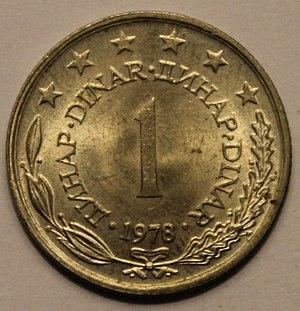
Les pièces de monnaie yougoslaves sont une des représentations physiques, avec les billets de banque, de la monnaie de la Yougoslavie.